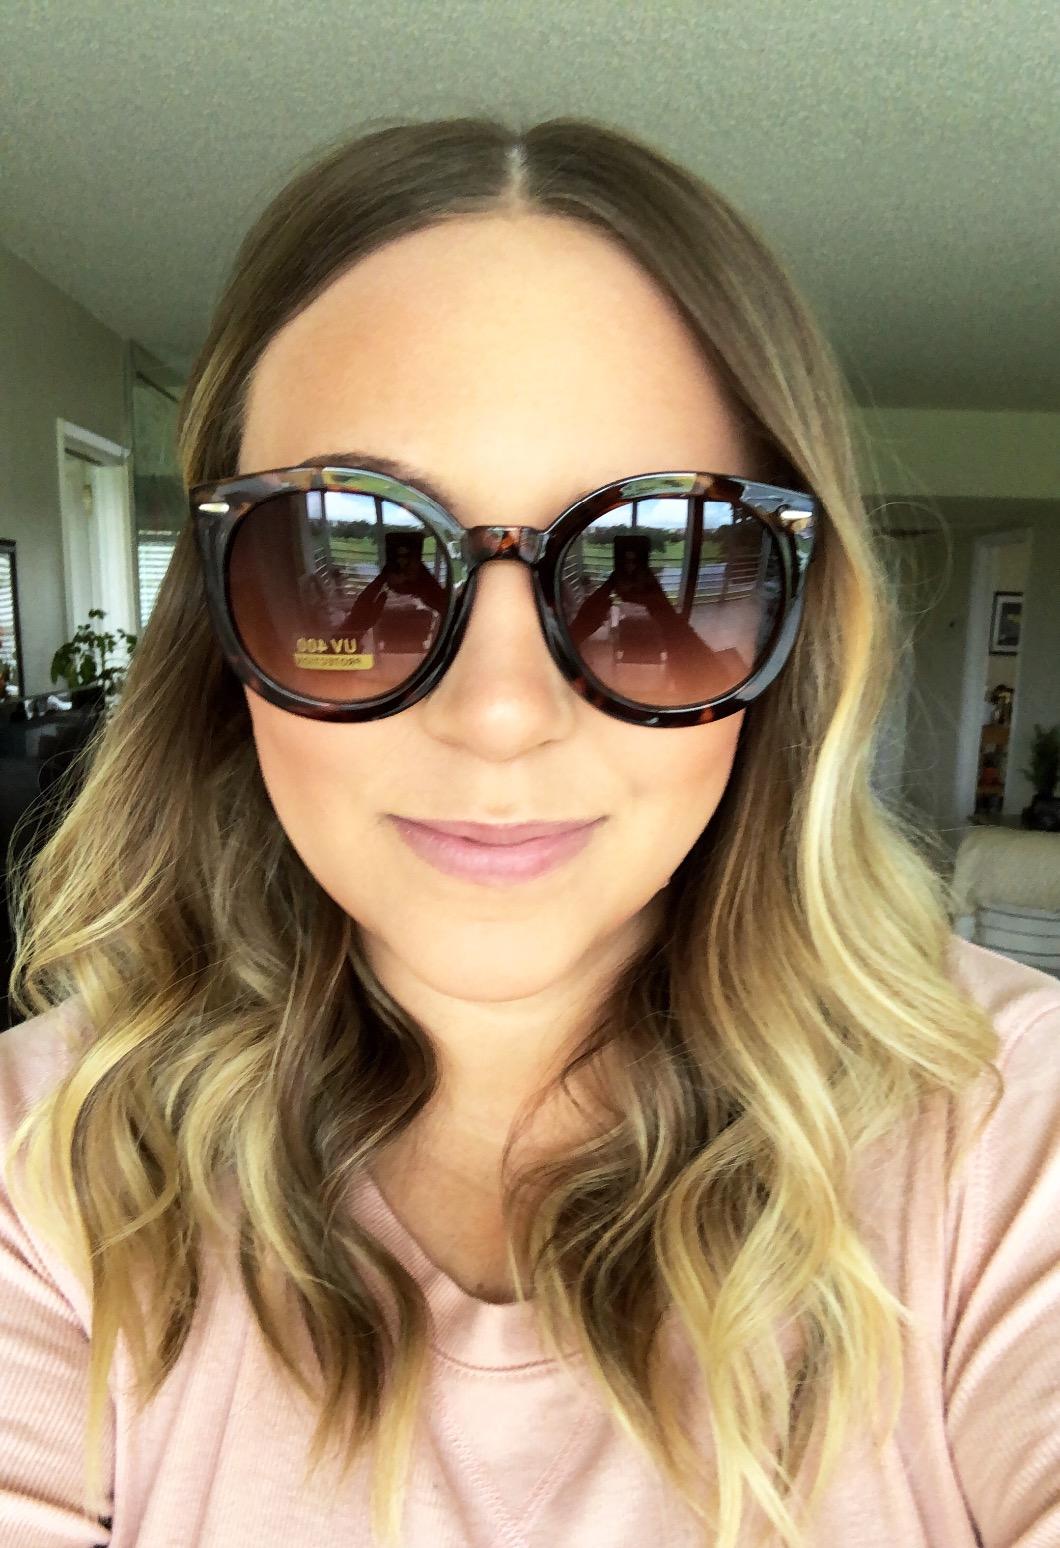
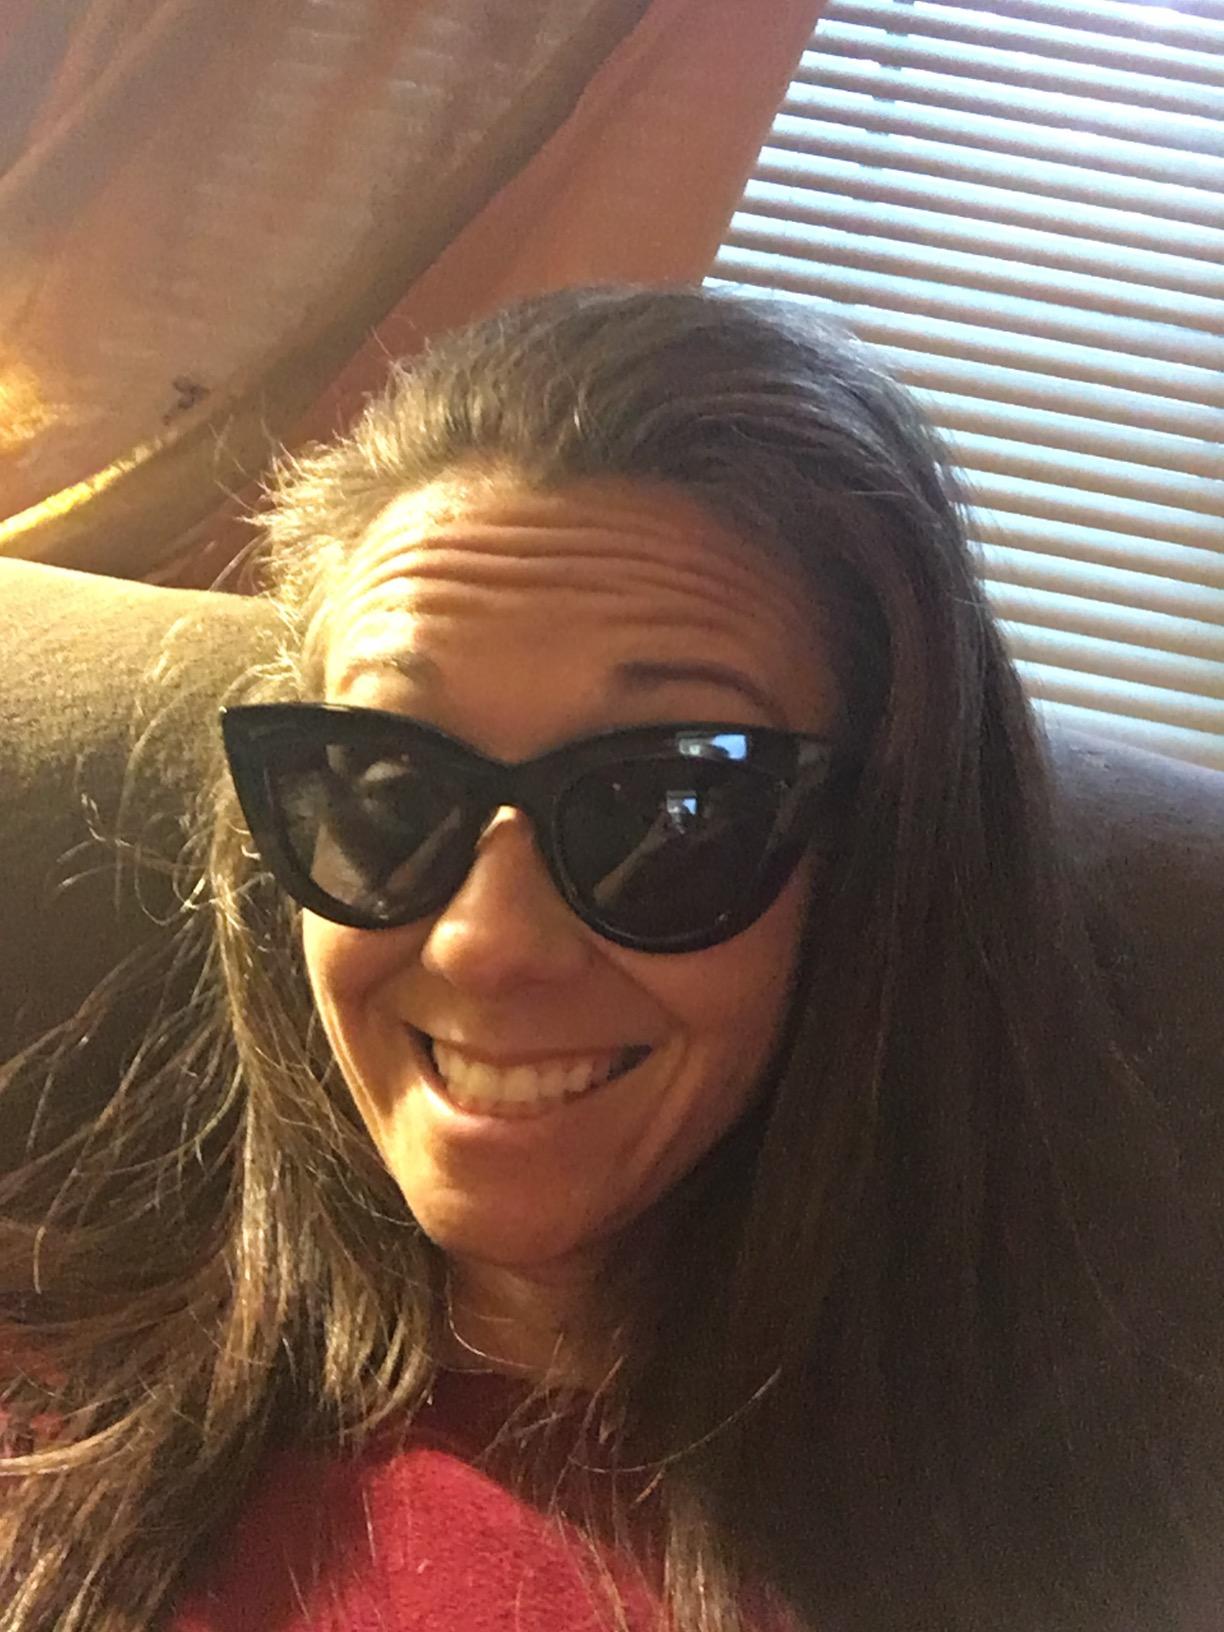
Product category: accessories_sunglasses
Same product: no